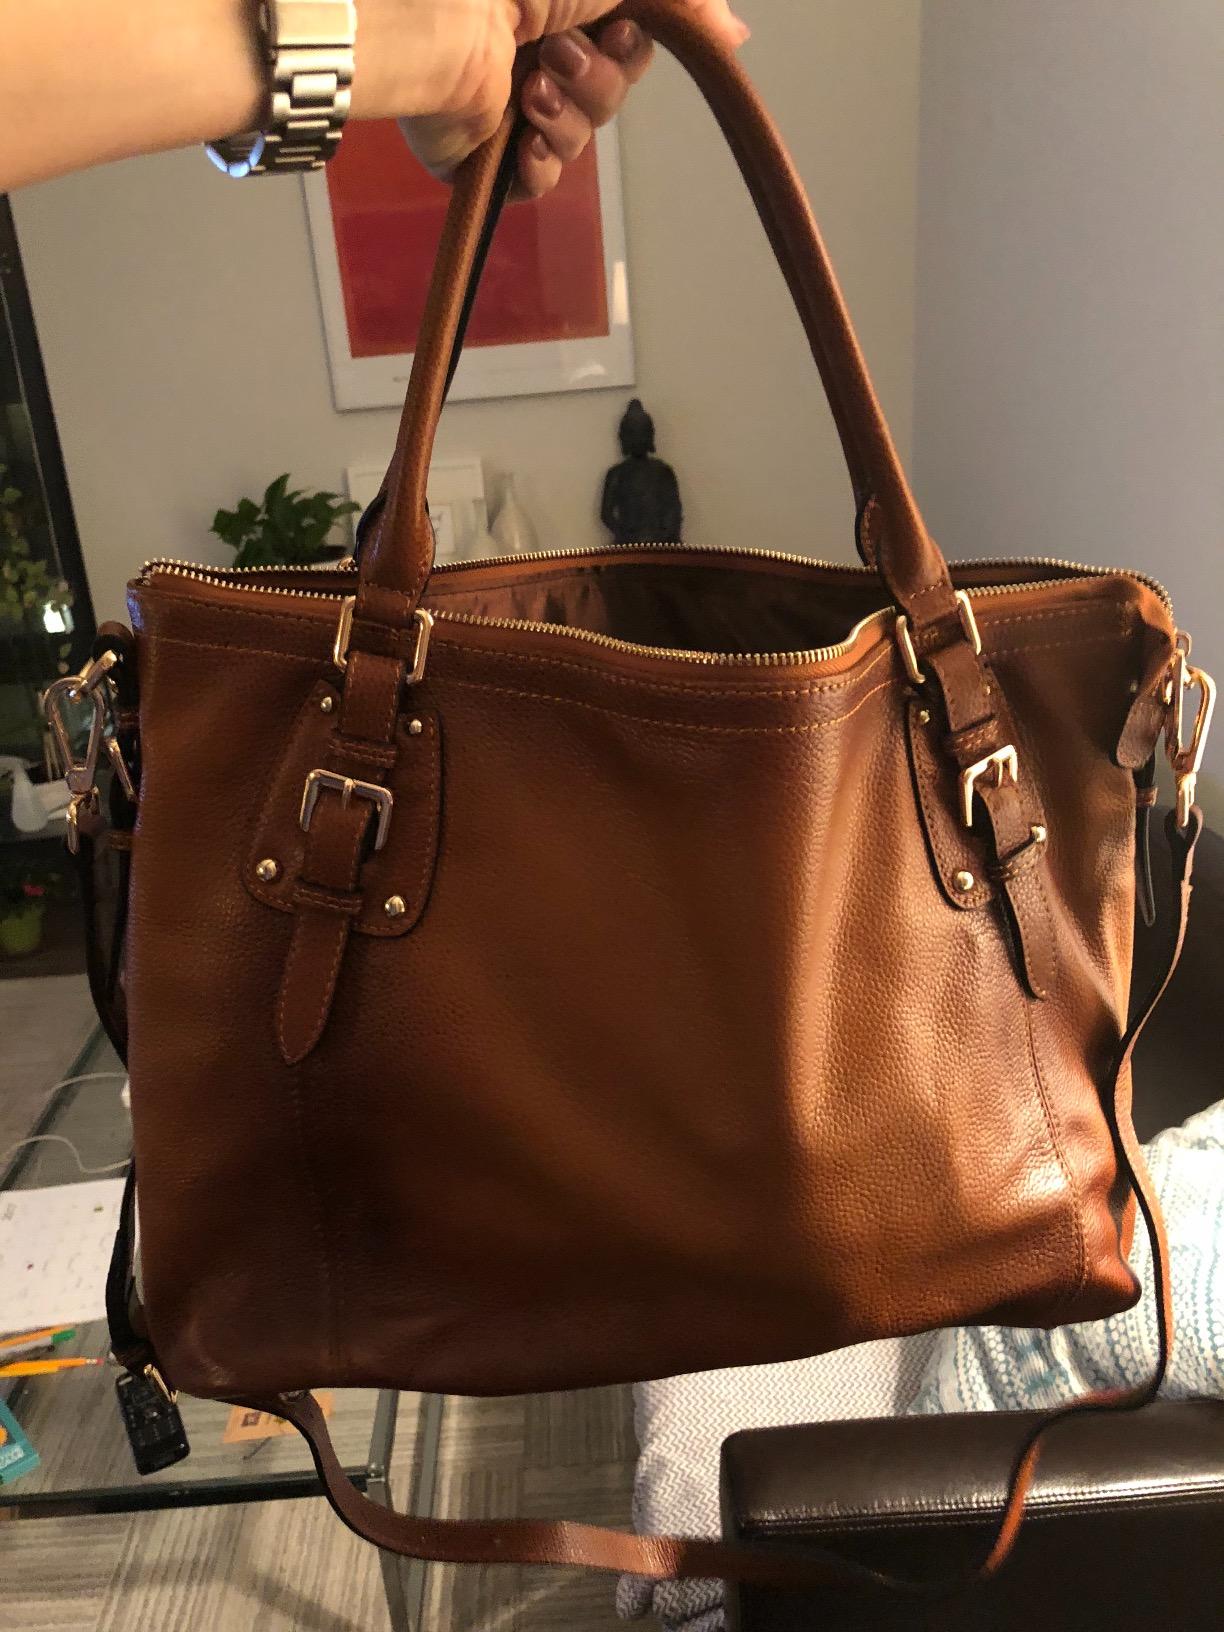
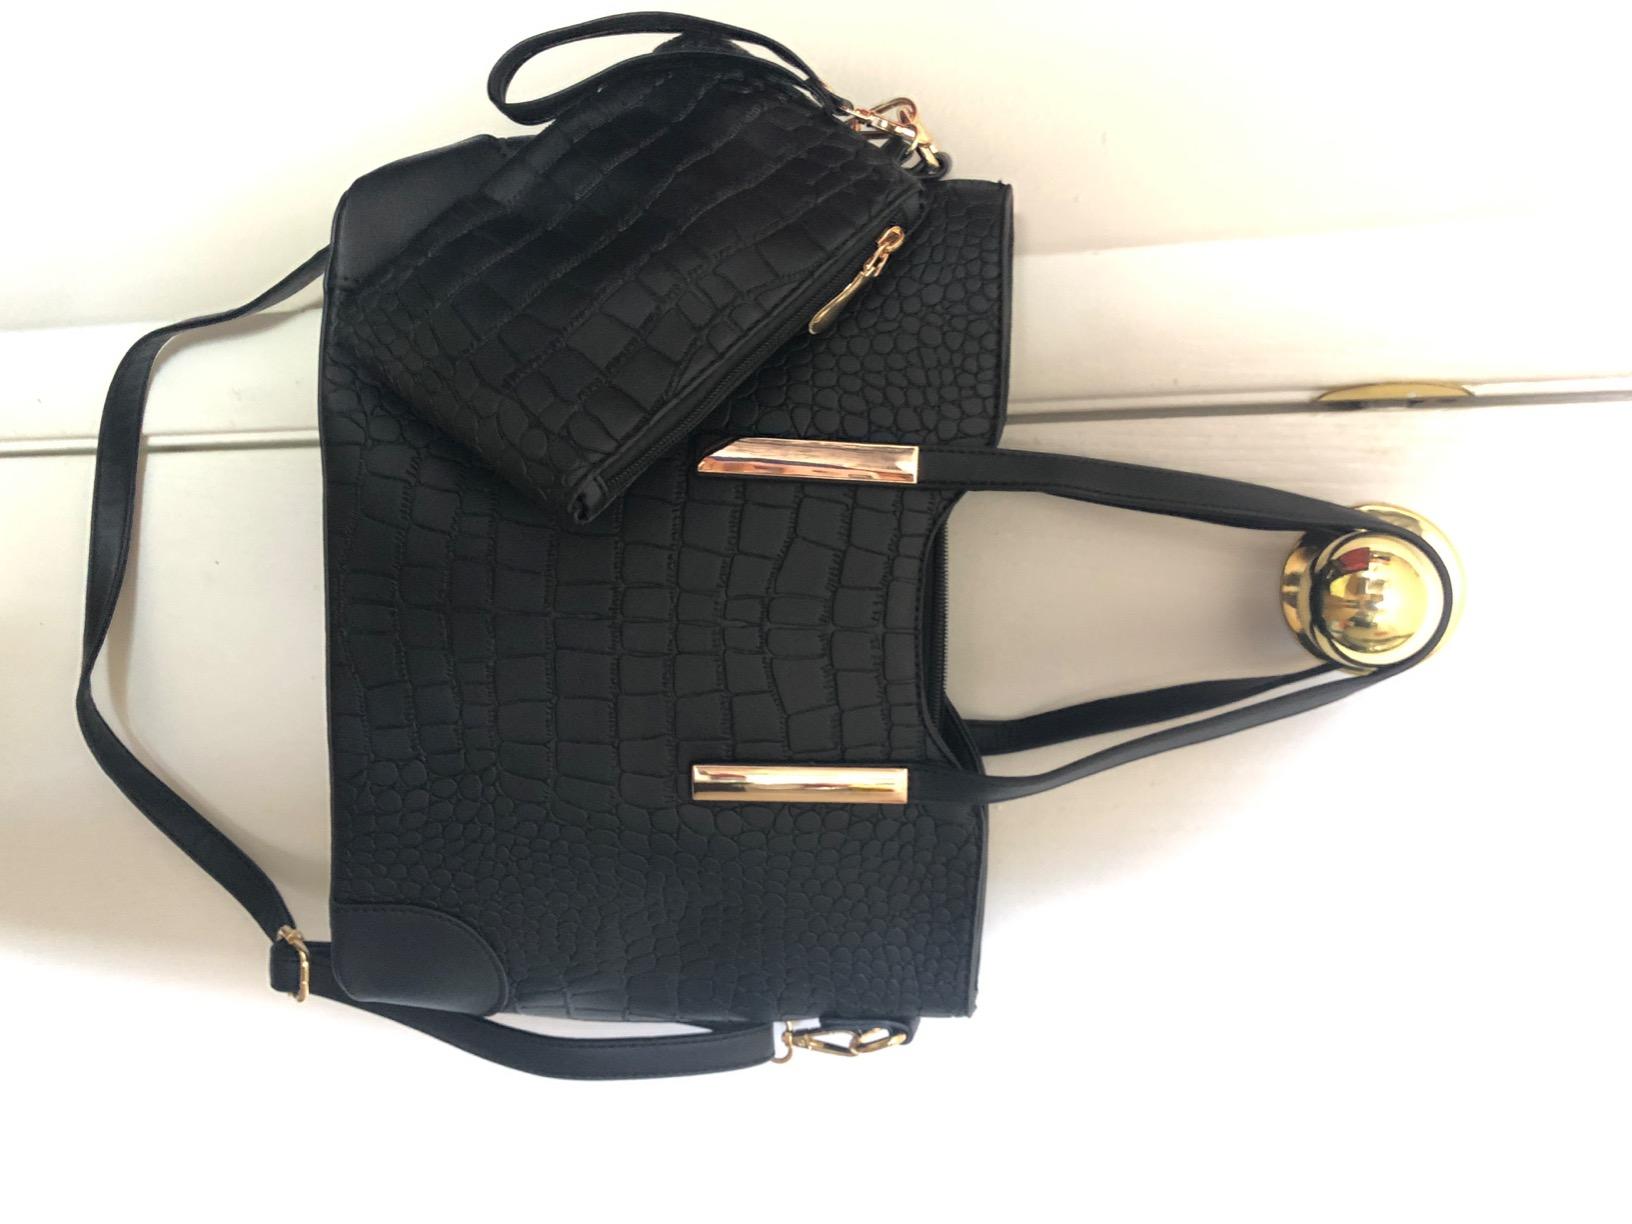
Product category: accessories_handbag
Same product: no